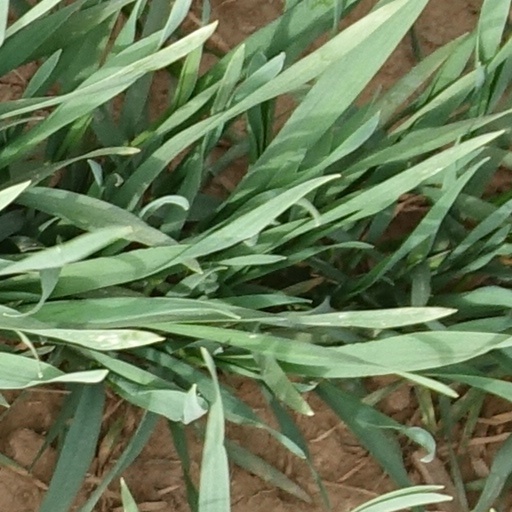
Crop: wheat